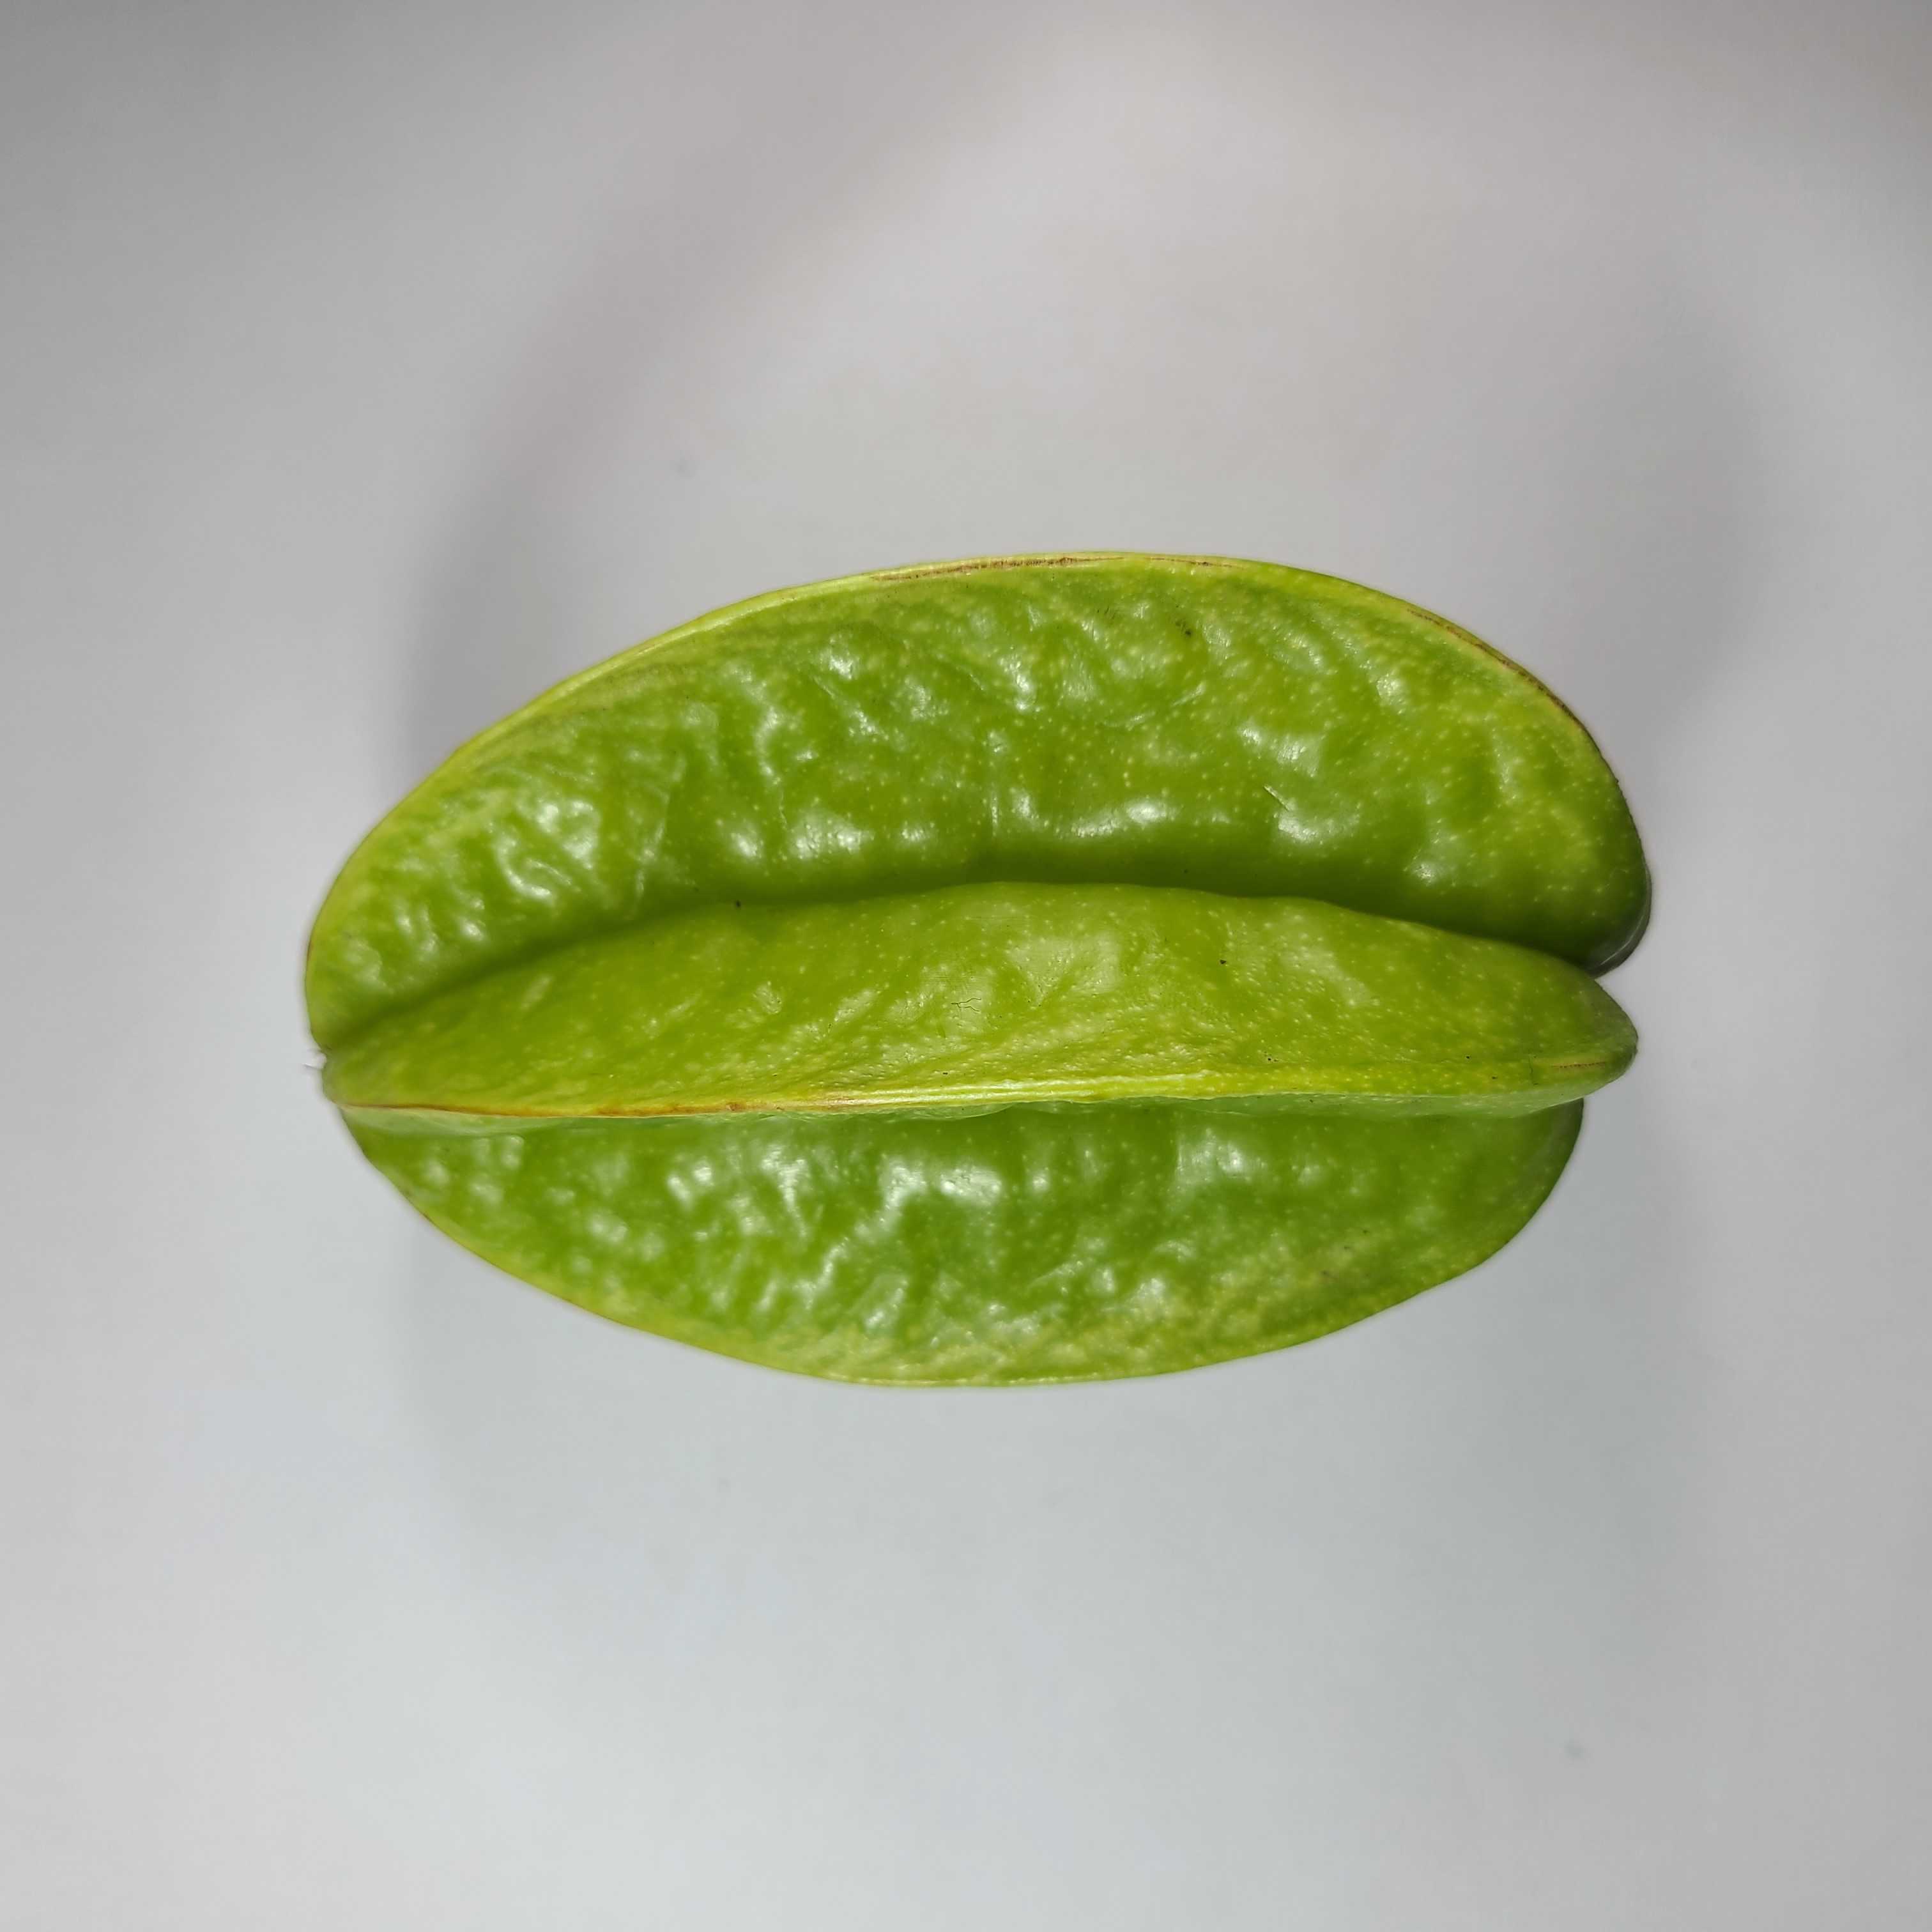
Label: Healthy Fruits